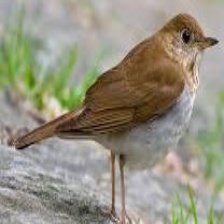
Species: VEERY
Scientific name: CATHARUS FUSCESCENS